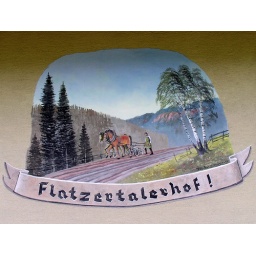
Nostalgische Wandmalerei an einem Bauernhof in Flatz. Nostalgic wall painting on a farm house of Flatz.